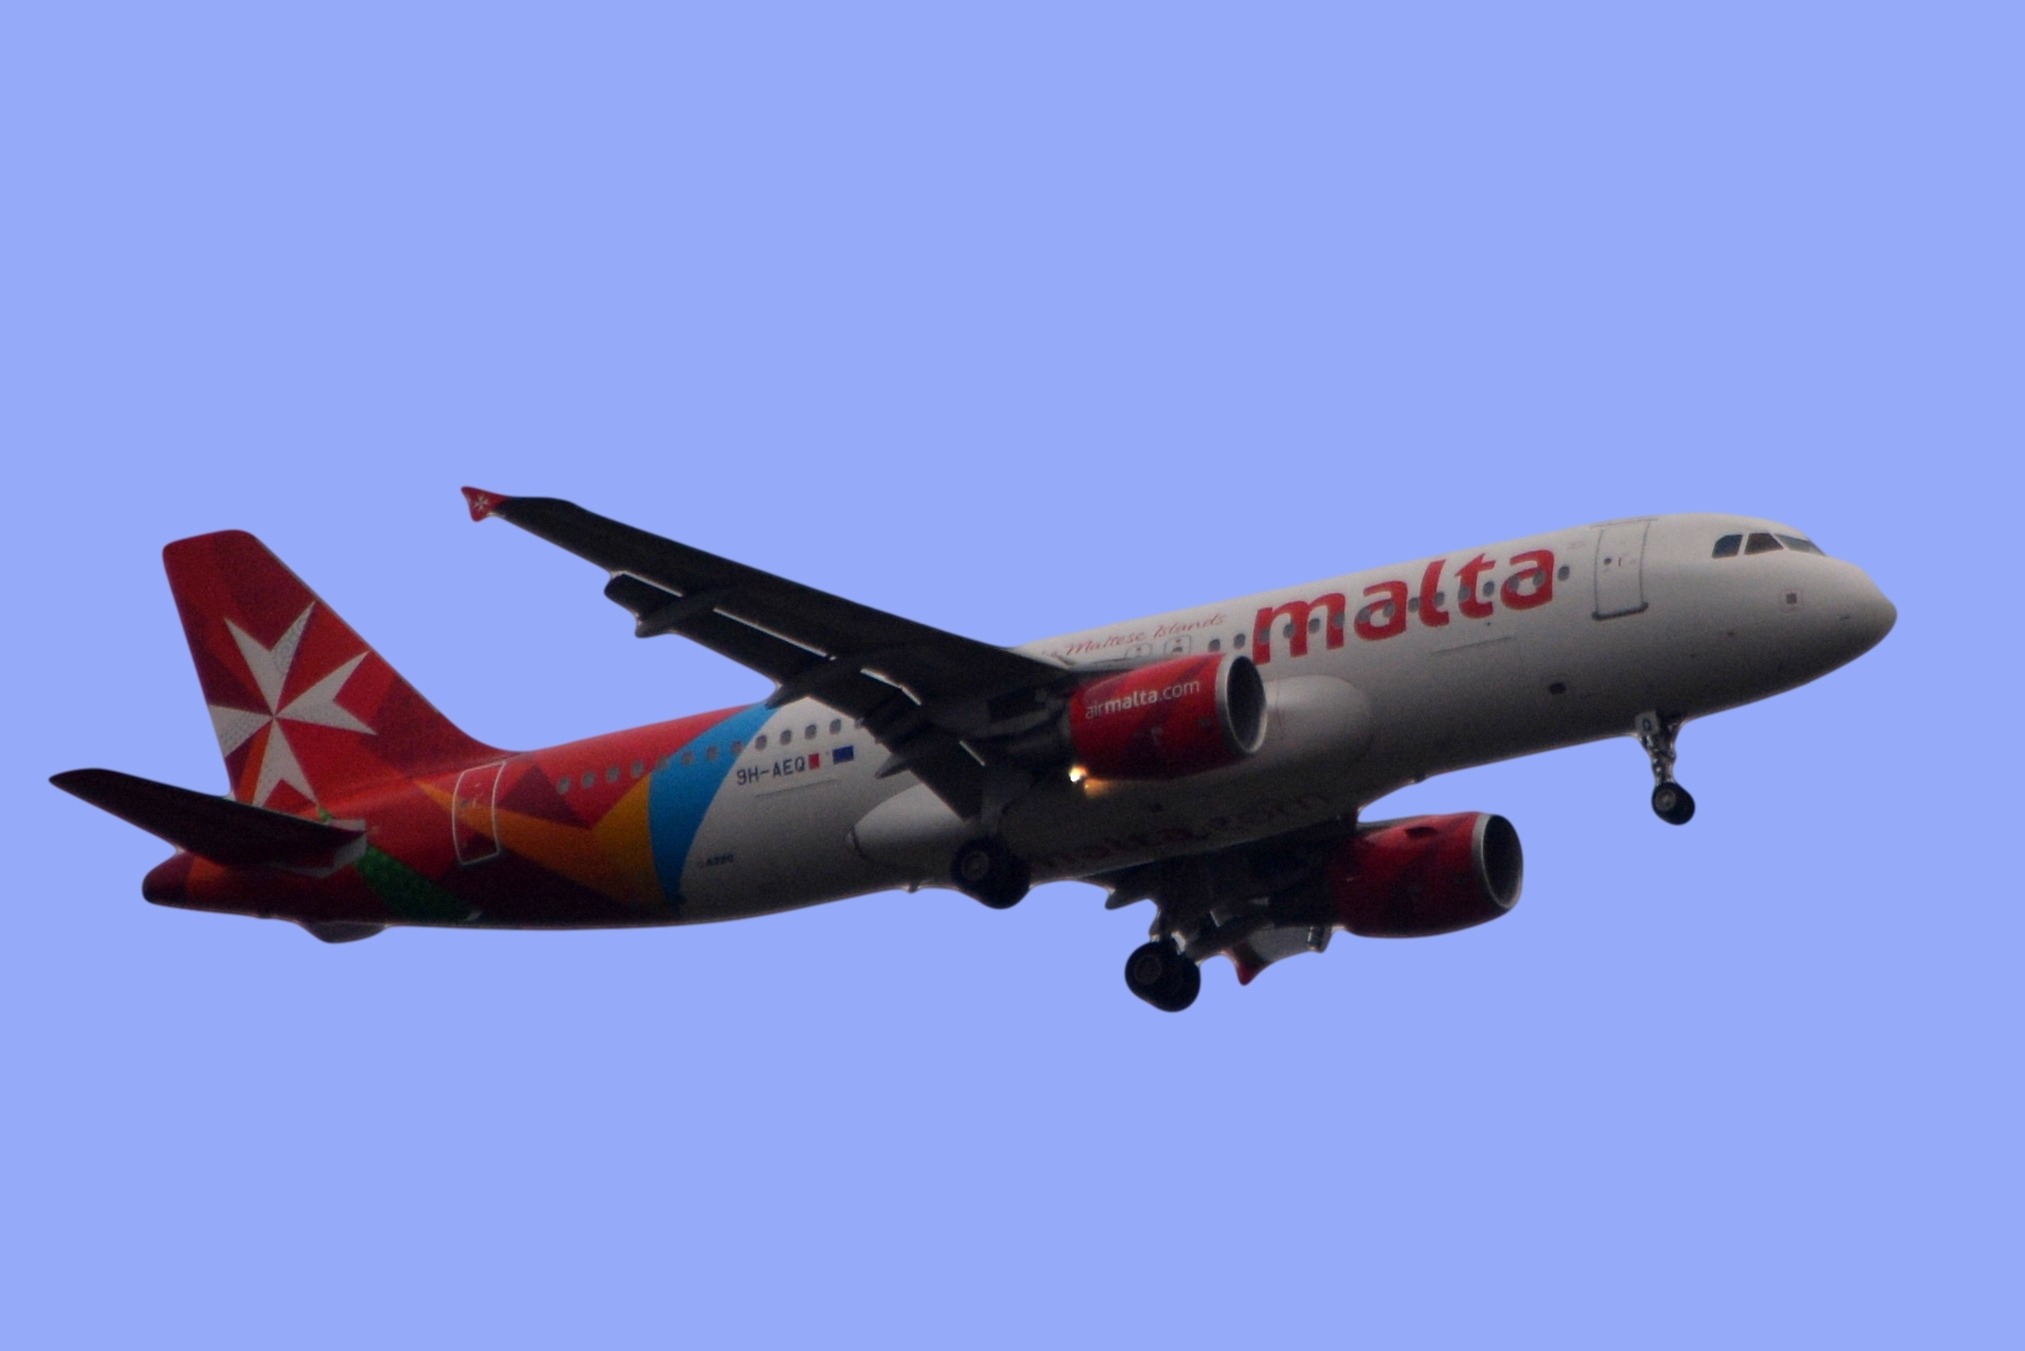
air, fly, airplane, plane, aircraft, vehicle, airline, aviation, airliner, airbus, malta, jet aircraft, airbus a330, boeing 777, boeing 767, air travel, boeing 757, atmosphere of earth, wide body aircraft, narrow body aircraft, airbus a320 family